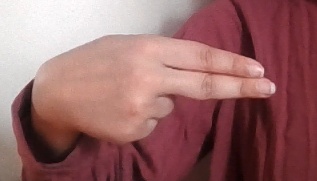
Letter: ain